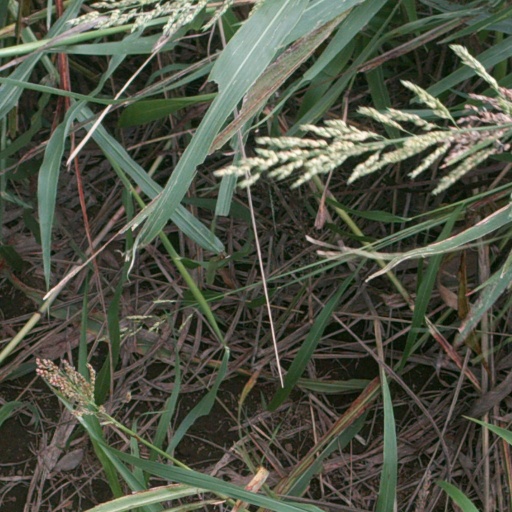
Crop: sorghum